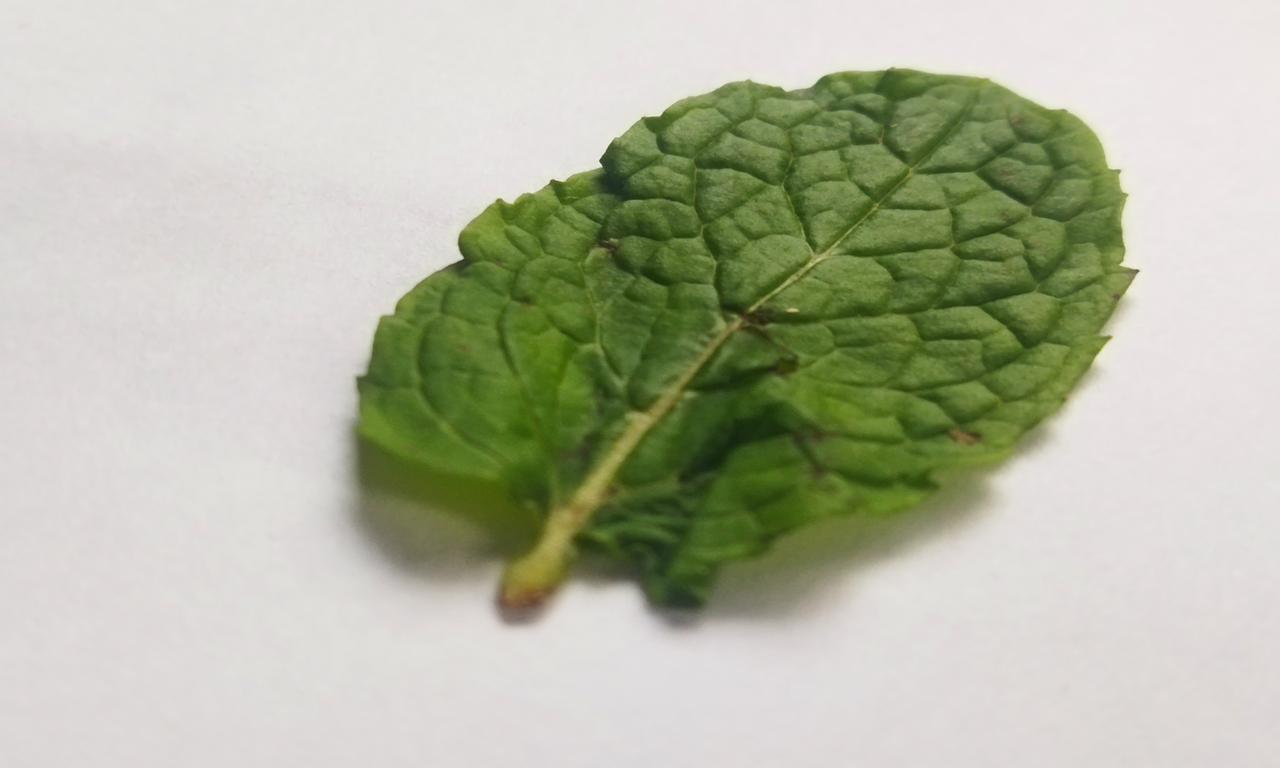
Label: Fresh